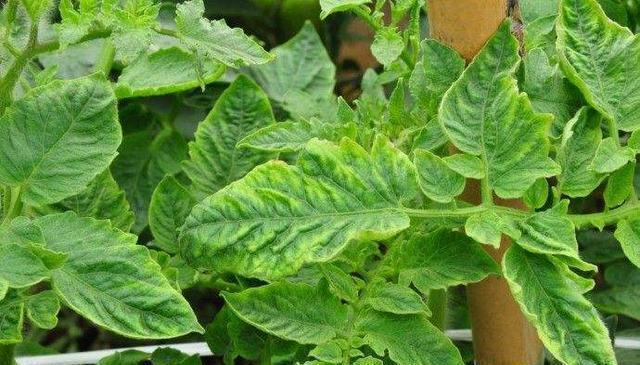
Plant: Tomato
Disease: tomato mosaic virus